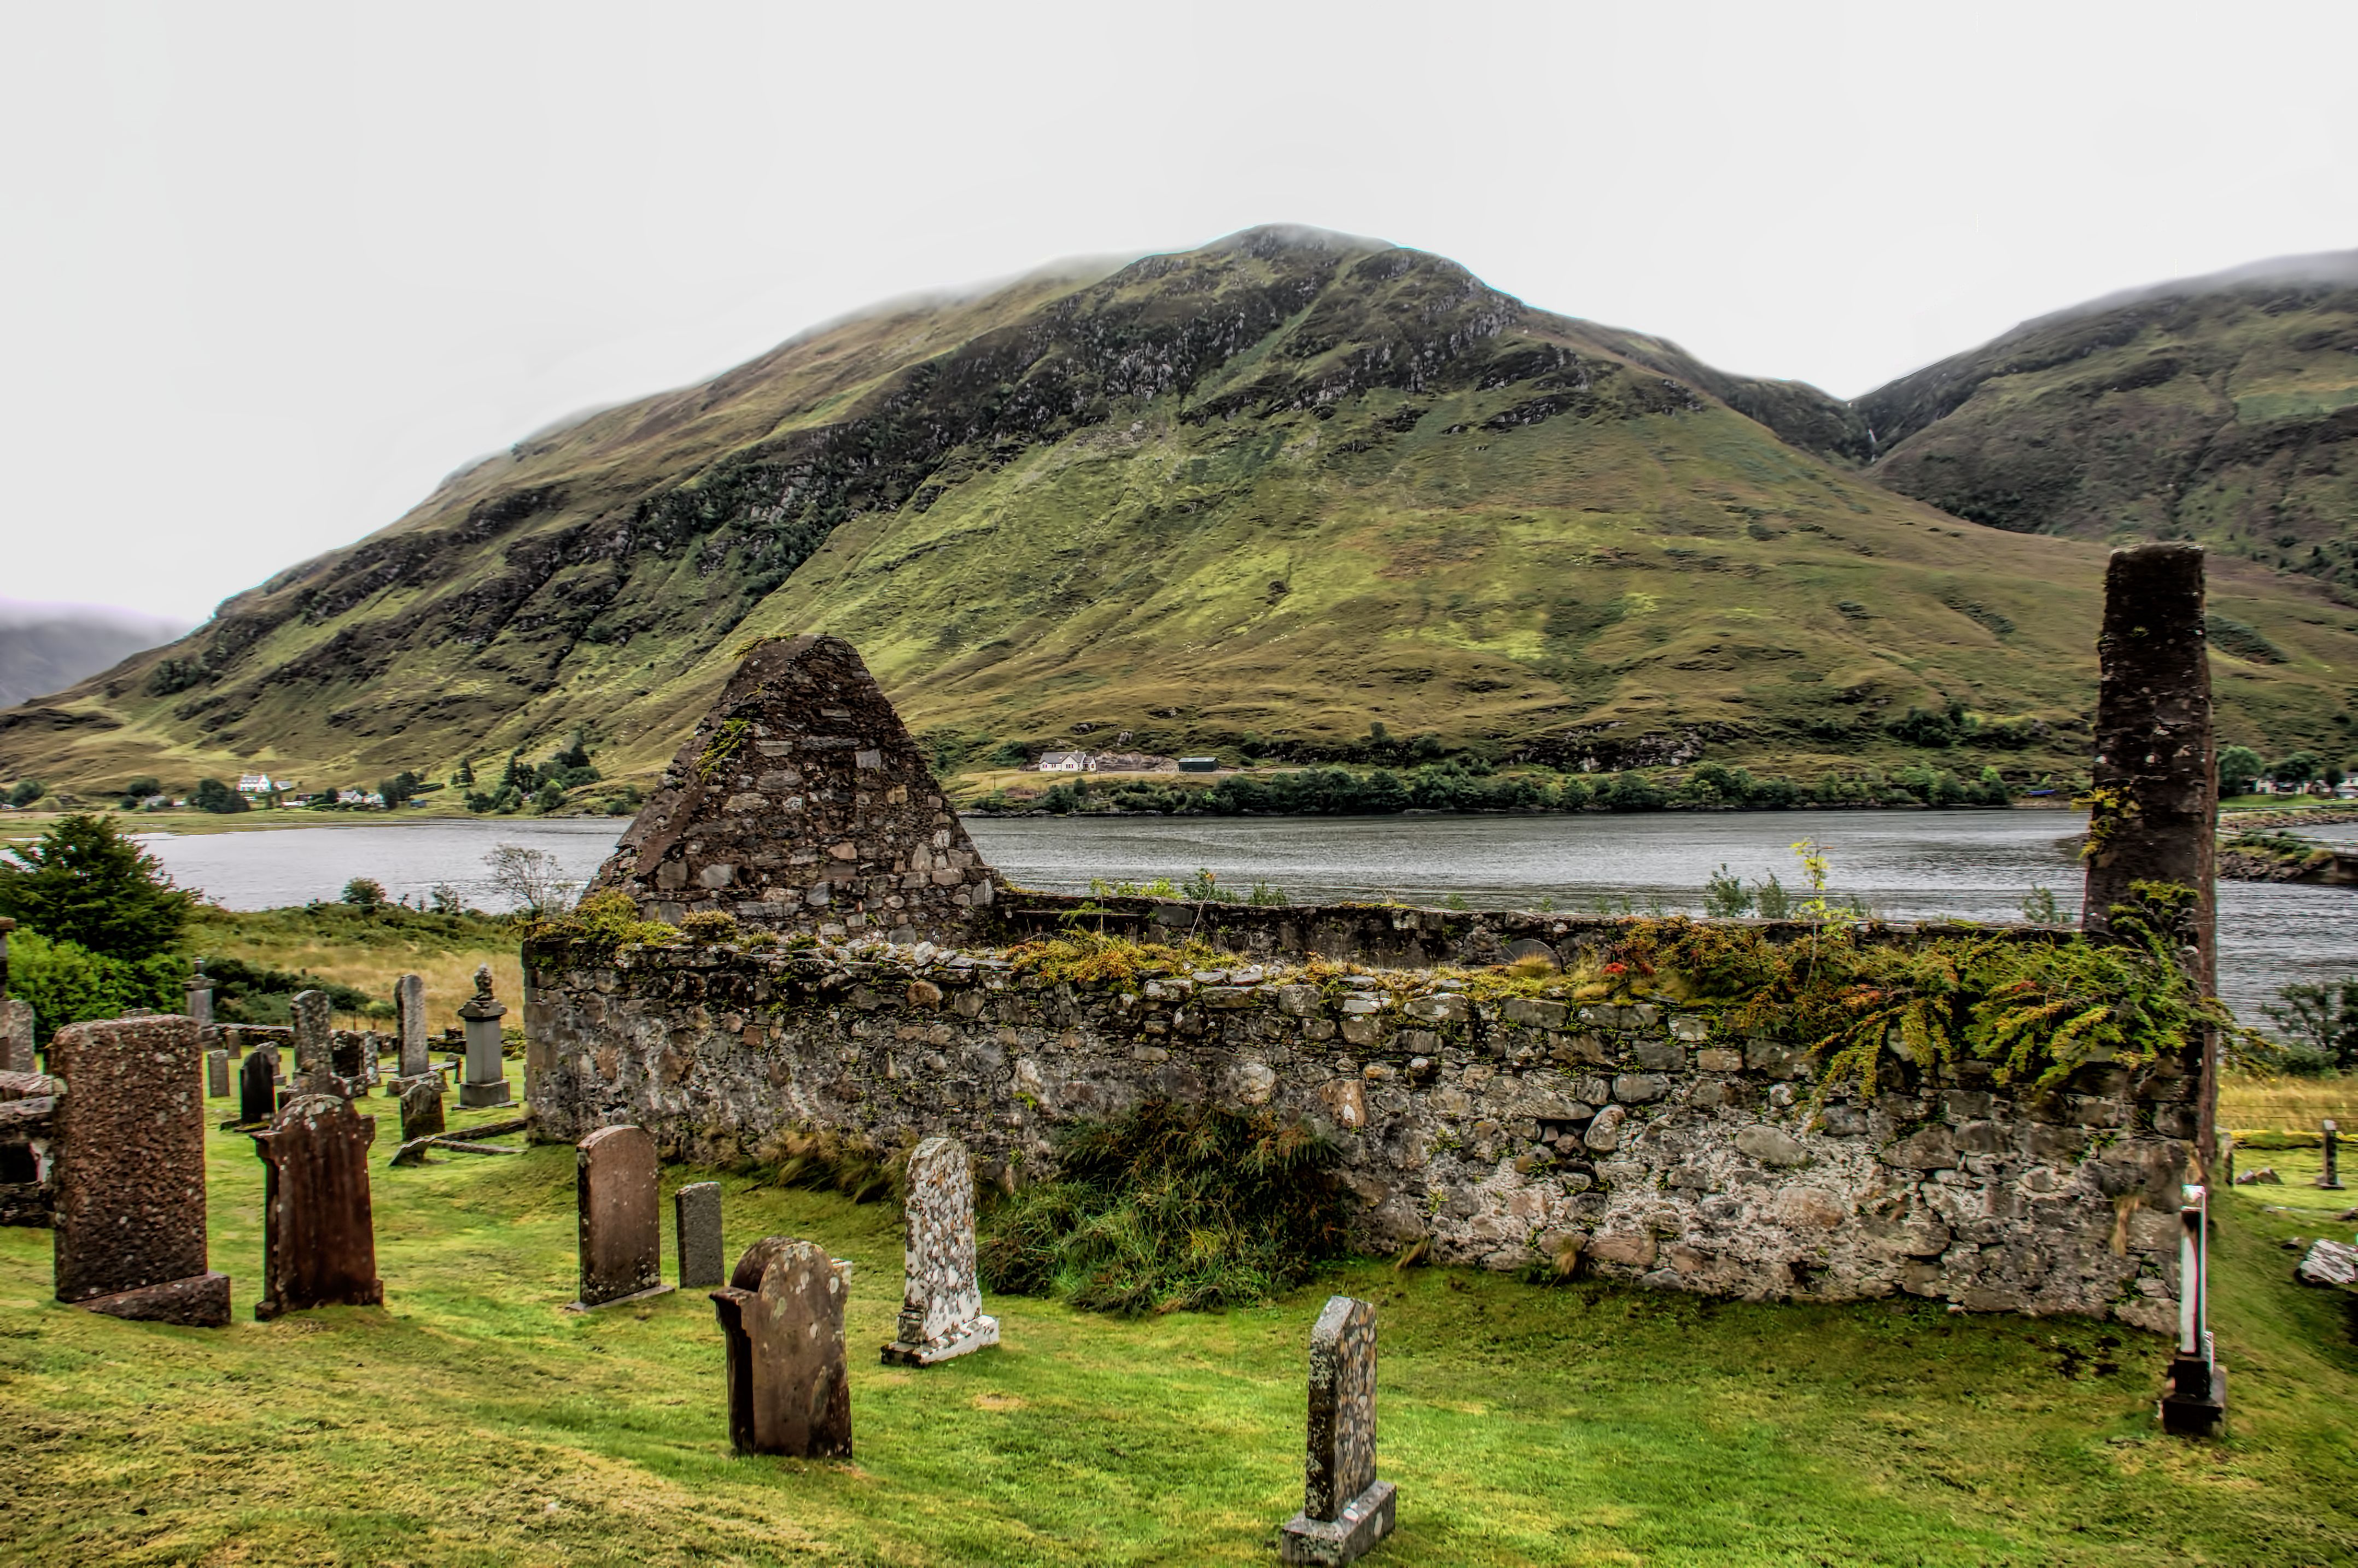
landscape, sea, coast, rock, mountain, hill, lake, village, highland, ruins, monastery, loch, highlands, clachanduich, rural area, ancient history